Joginder Singh (soldier)

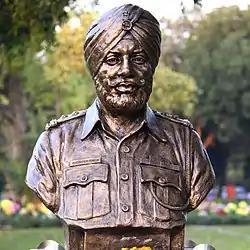
Singh's statue at "Param Yodha Sthal", National War Memorial, New Delhi

In the 1980s, the Shipping Corporation of India (SCI), a Government of India enterprise under the aegis of the Ministry of Shipping, named fifteen of its crude oil tankers in honor of the PVC recipients. The tanker MT "Subedar Joginder Singh, PVC" was delivered to SCI in 1984, and served for 25 years before being phased out. In Singh's honour, a memorial statue has been built near the Office of District Collector in Moga, and a monument has been built at IB Ridge by the Indian Army. The Eden Gardens in Kolkata have a stand named after him.